Tredesin de Mars

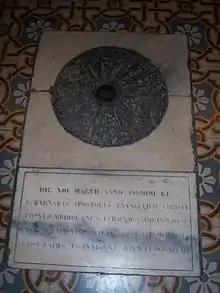
The stone of the Tredesin de Mars in Santa Maria al Paradiso

El Tredesin de Mars (also spelled Tredezin de Marz; in the Milanese dialect, "The 13th of March") is a traditional festivity in Milan, Italy, which takes place on March 13. In the days of the festivity, a flower fair is traditionally held in the area of Porta Romana. The festivity is associated with the beginning of Spring.